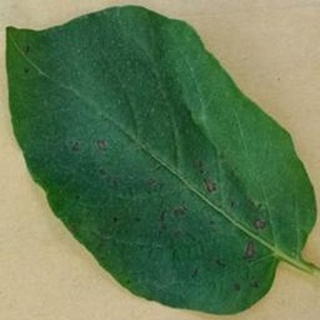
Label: potato_early_blight